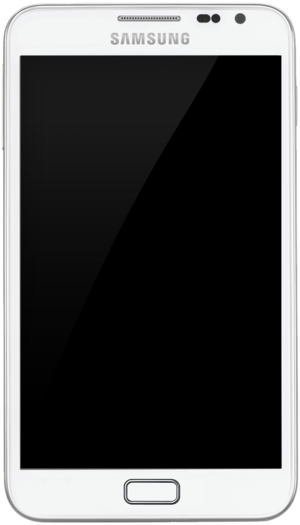
Le Samsung Galaxy Note est un smartphone de type phablette sous système d'exploitation Android introduit en 2011. Il fait partie de la gamme Galaxy Note.